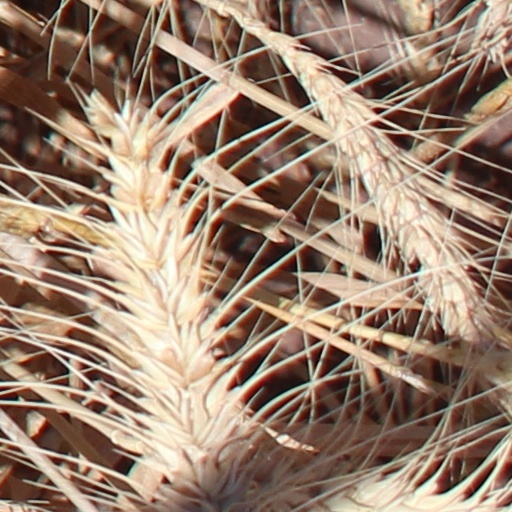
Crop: wheat